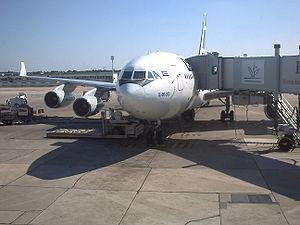
Photo prise par moi même à Paris Orly le 13/09/2008
L'Ilyuchin Il-96 est un avion de transport commercial long courrier russe réalisé par la société Iliouchine, et fabriqué dans l'usine d'avions à Voronej.
Cubana, en espagnol Cubana de Aviación SA, est la compagnie aérienne nationale cubaine. Elle a été fondée le 8 octobre 1929 et a son siège à La Havane. Son aéroport principal est l'Aéroport International José Martí situé à 15 km au sud-ouest de La Havane. Cubana est une des fondateurs et membre de l'International Air Transport Association, de la SITA et de l'Association Internationale des Transports Aeriens d'Amérique Latine.